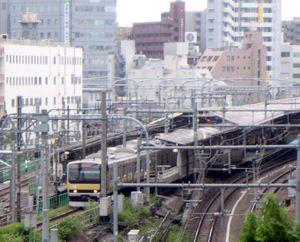
Yoyogi est un quartier dans l'arrondissement de Shibuya de Tōkyō à quelques centaines de mètres de la station de Shinjuku.